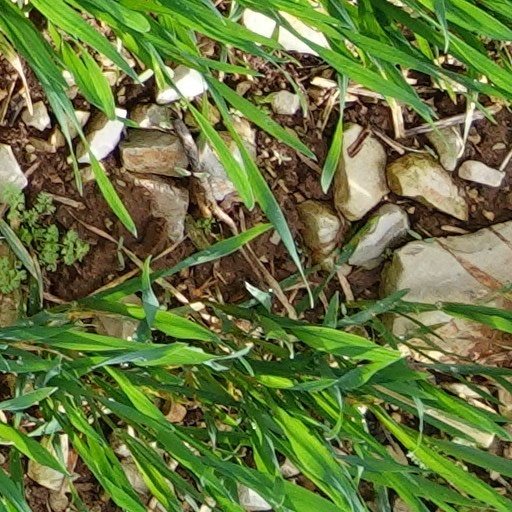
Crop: wheat